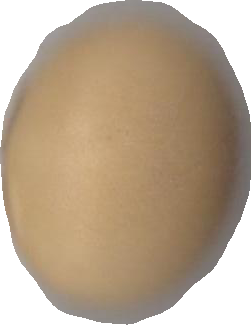
Variety: Dega